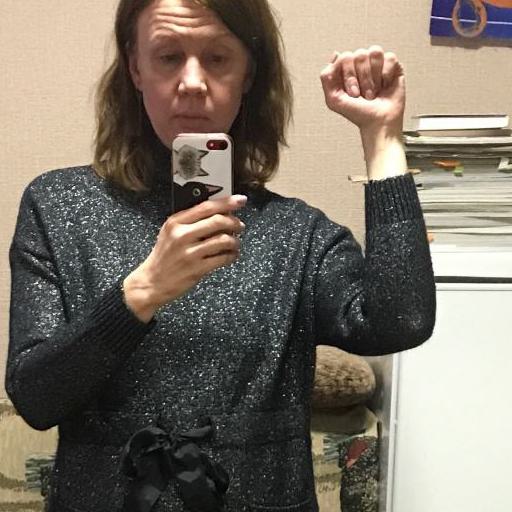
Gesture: no_gesture